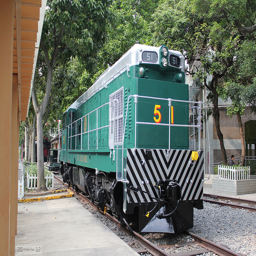
The train engine proceeds down the tracks between trees on both sides.
A train on a rail line near a station.
a train sitting outside of a train station
A train sits on the tracks beside a park like setting.
The green train has pulled into the station.